Moonlight

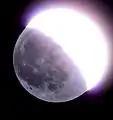
Earthlight illuminates the dim side of the Moon, while direct sunlight illuminates the bright side.

Moonlight is light from the surface of the Moon, consisting mostly of reflected sunlight, and some earthlight.